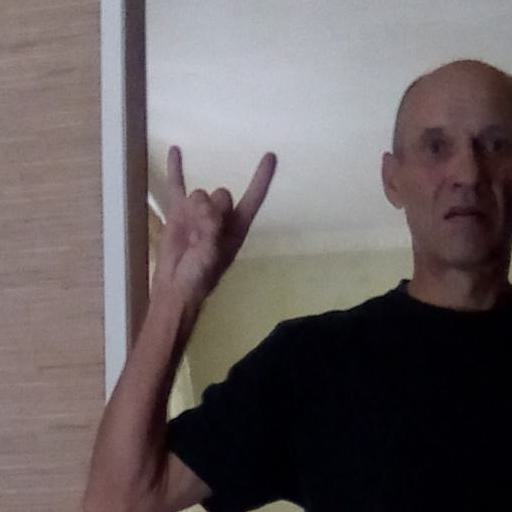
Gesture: rock